Radish

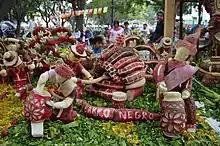
"Arte y Cultura de Oaxaca" by Jose Maria Ramirez Vasquez at the 2014 Noche de Rabanos. The display shows artisans creating barro negro pottery.

The seeds of radishes can be pressed to extract radish seed oil. Wild radish seeds contain up to 48% oil, and while not suitable for human consumption, this oil is a potential source of biofuel. The daikon grows well in cool climates and, apart from its industrial use, can be used as a cover crop, grown to increase soil fertility, to scavenge nutrients, suppress weeds, help alleviate soil compaction, and prevent winter erosion of the soil.